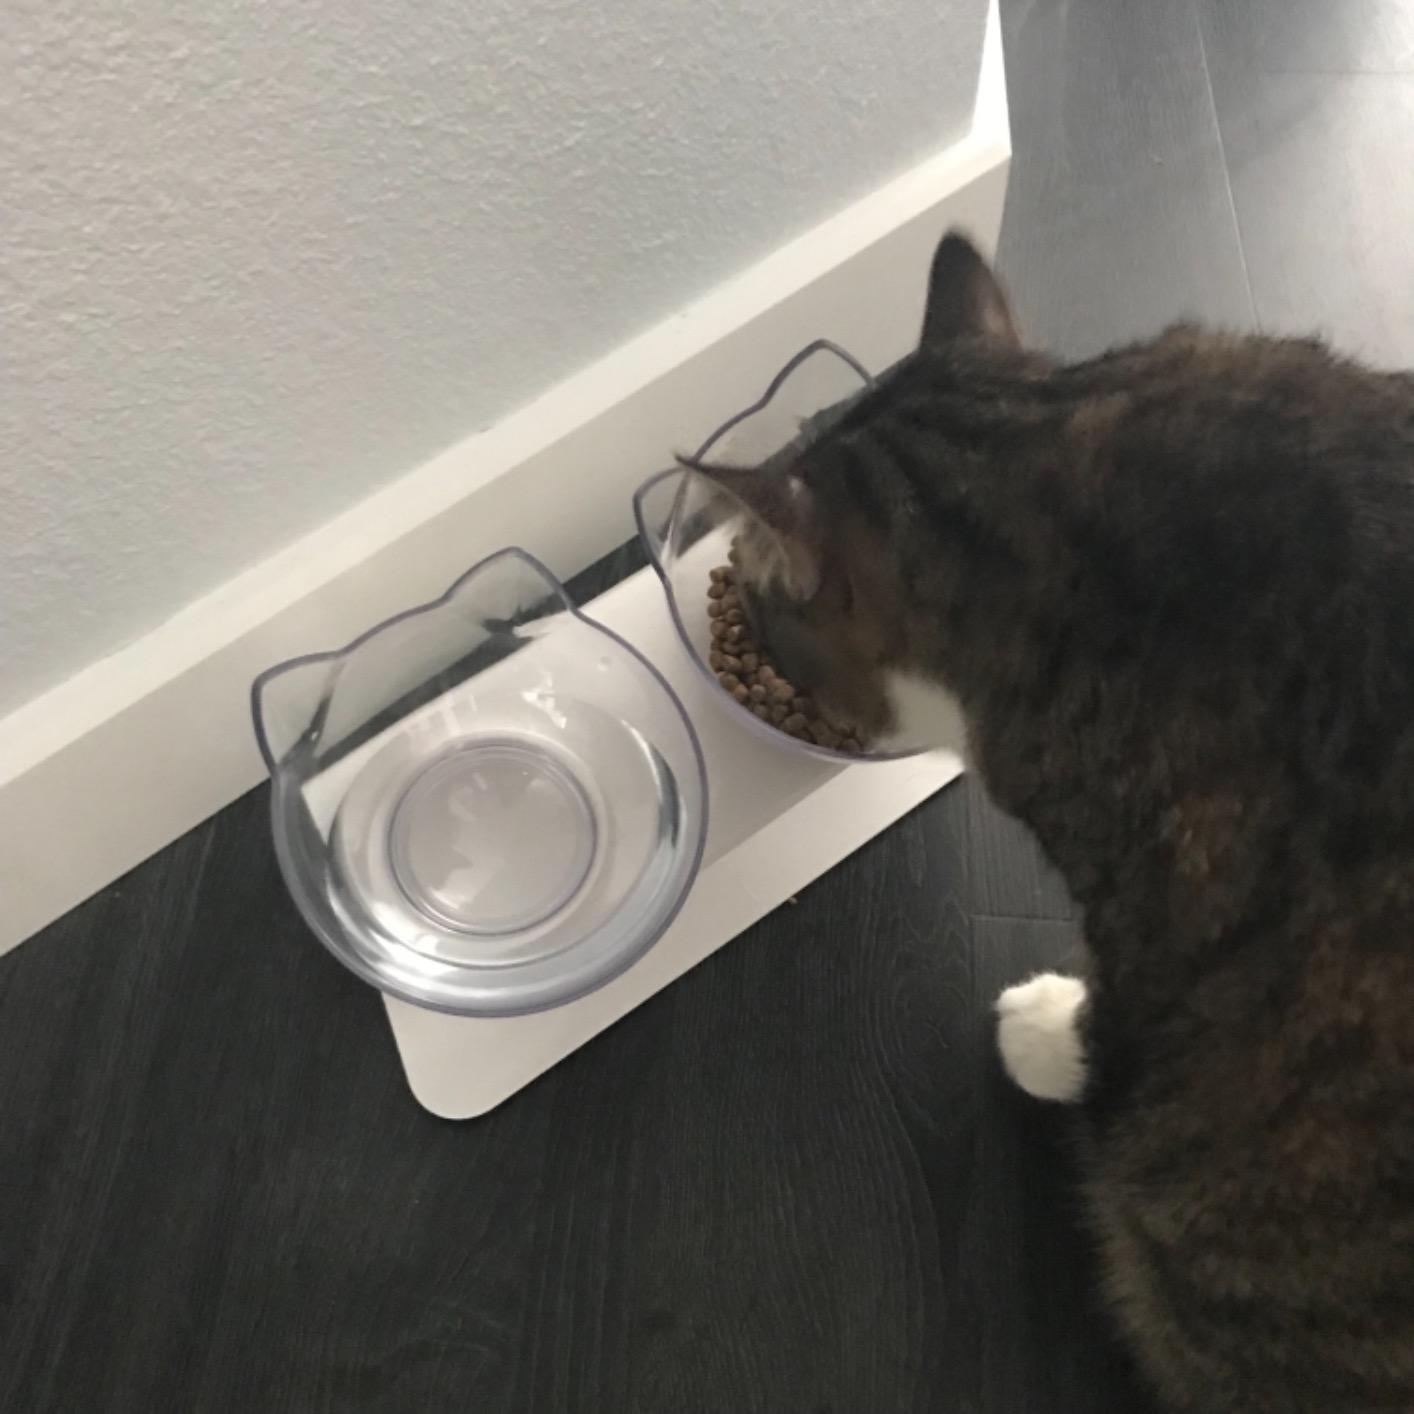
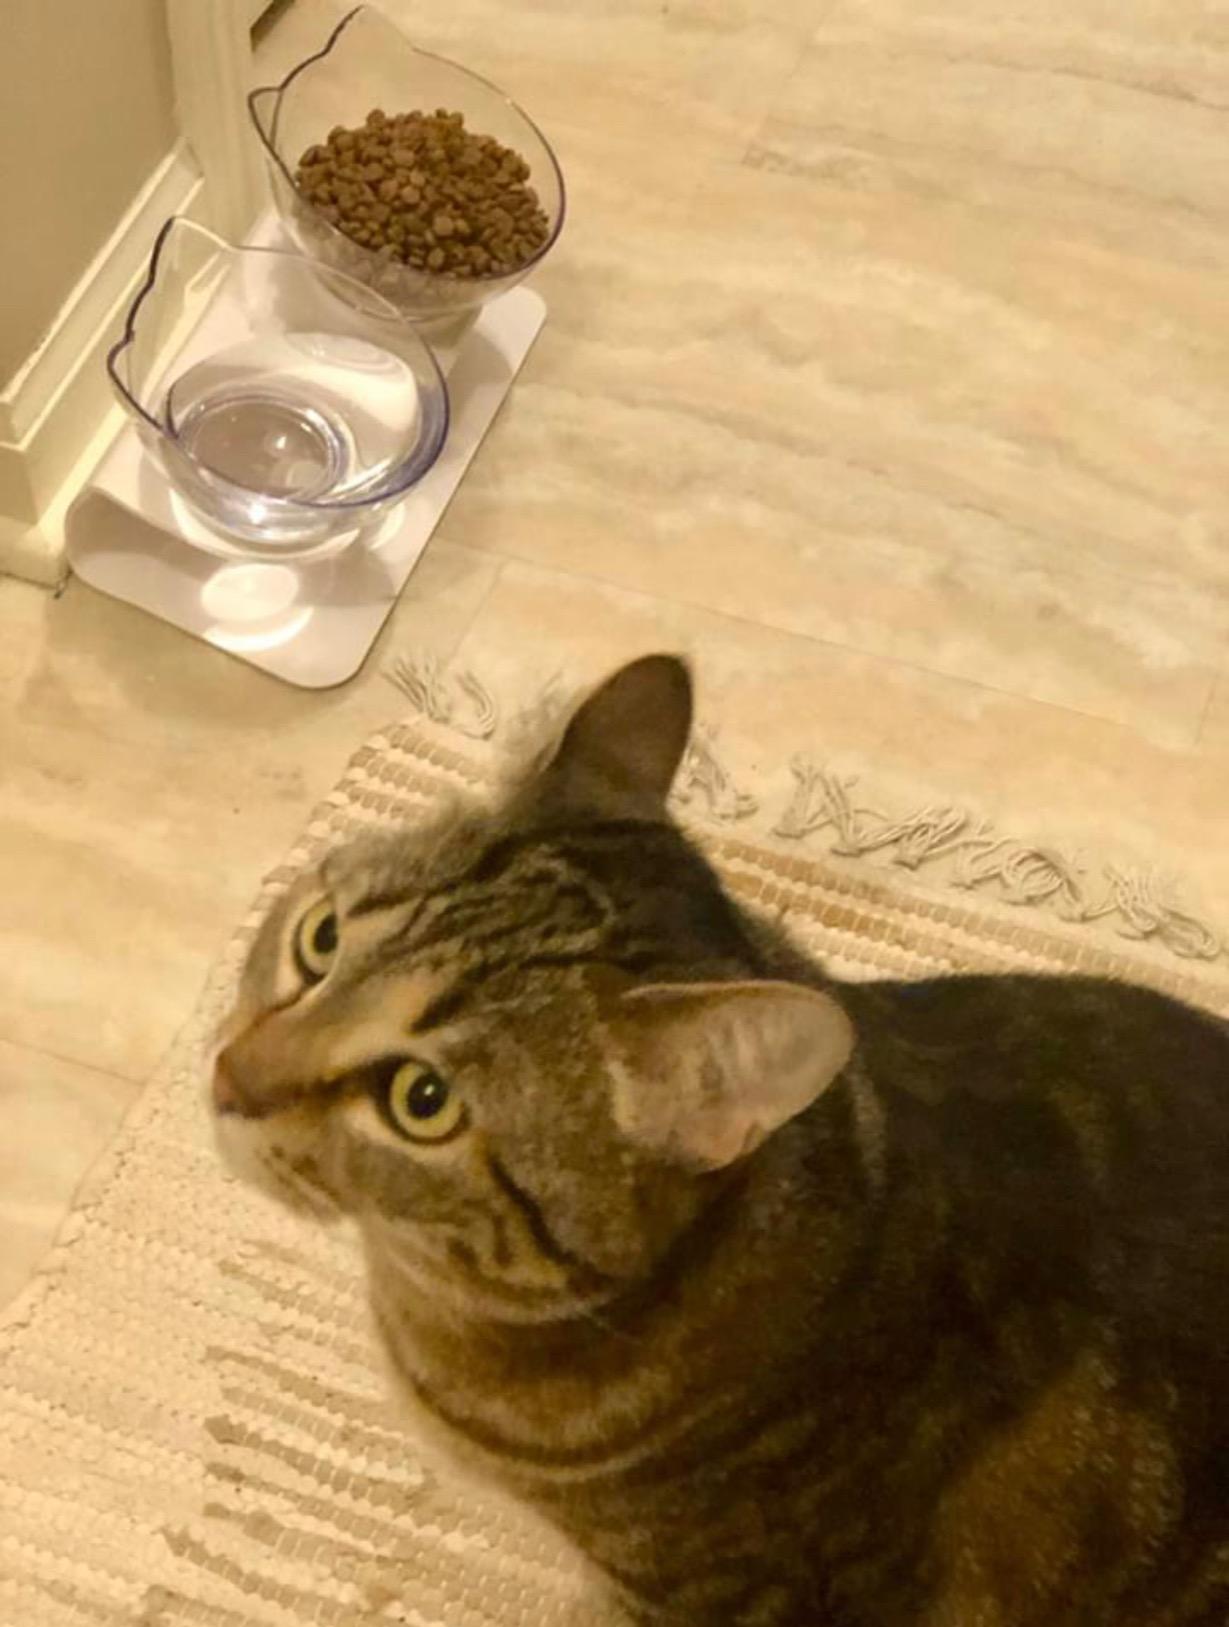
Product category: items_bowl
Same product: yes